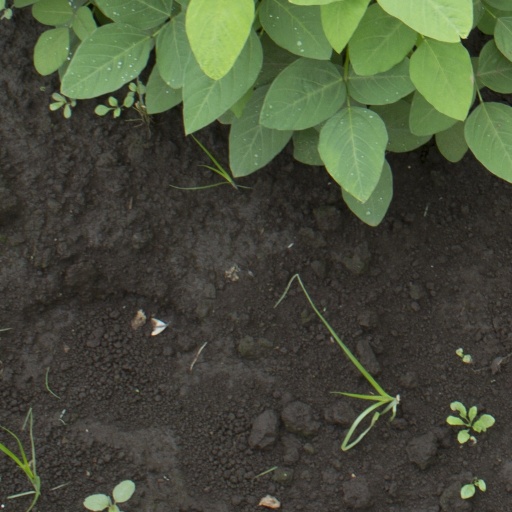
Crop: soybean